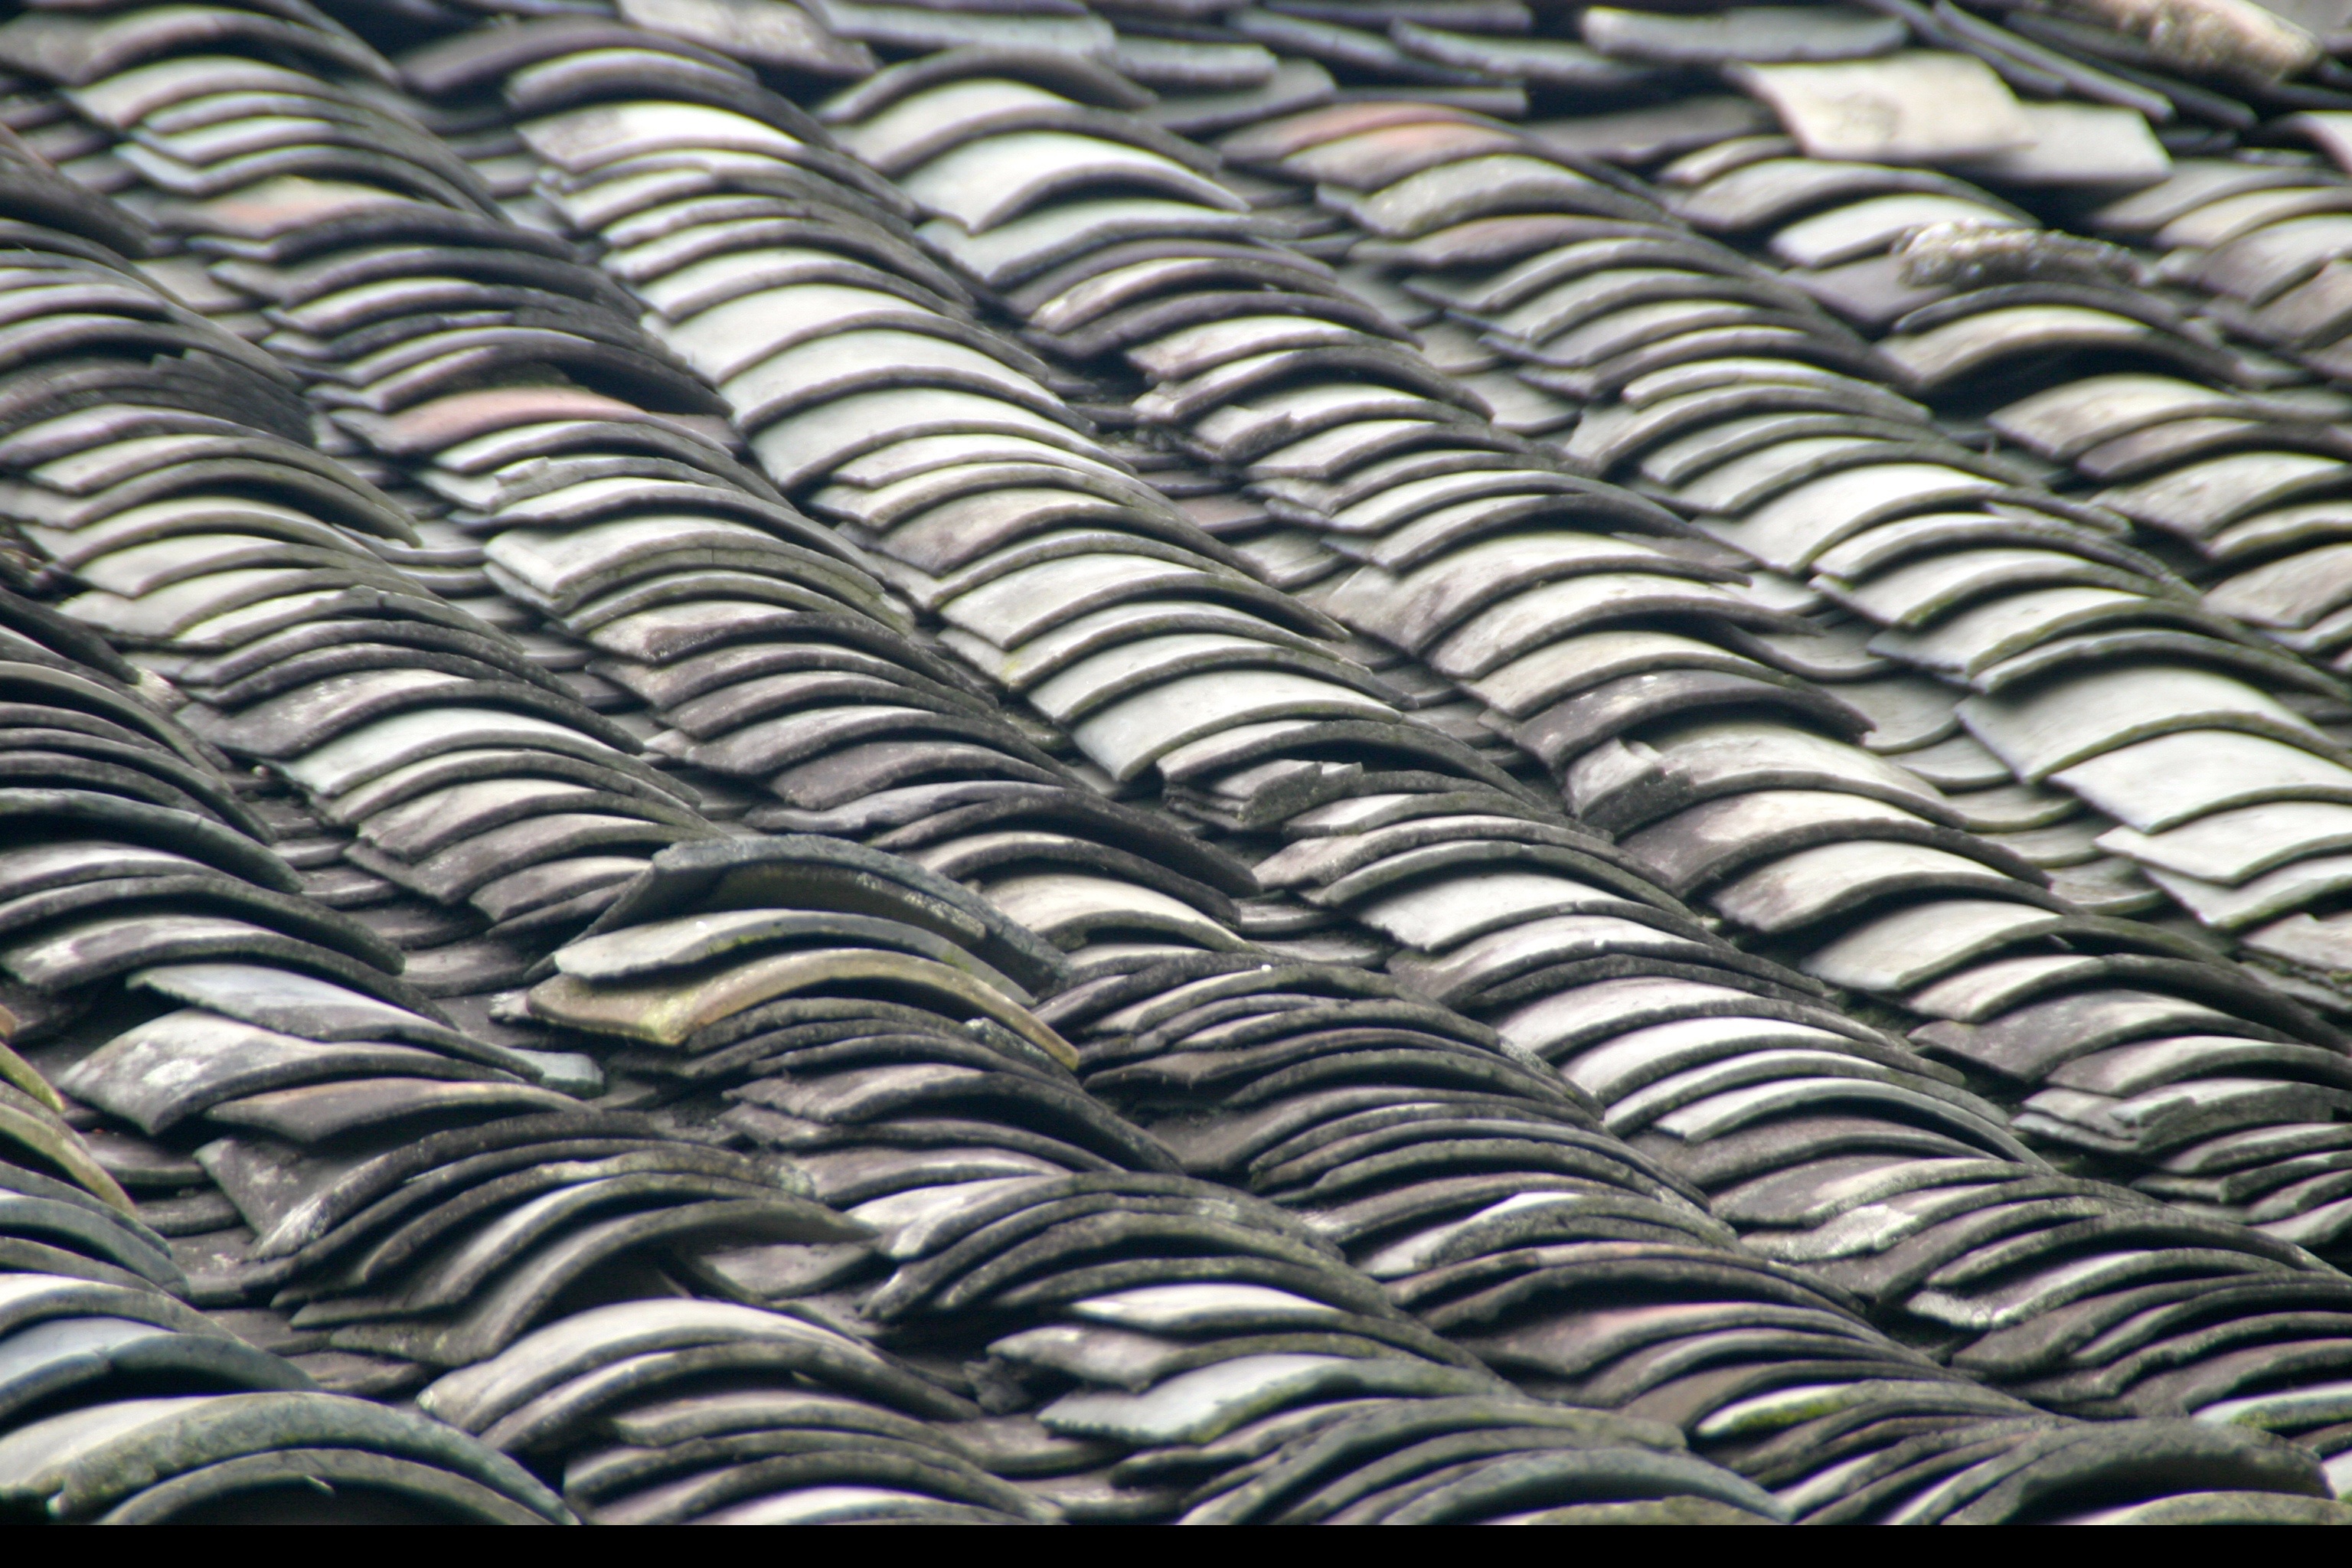
architecture, texture, roof, palace, pattern, line, monochrome, material, tire, circle, ornament, close up, textile, drawing, design, beijing, dragon, china, shape, forbidden city, tread, flooring, automotive tire